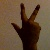
The image shows a hand gesture representing the number 3 in Indian Sign Language.